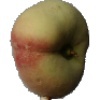
Label: Peach Flat 1